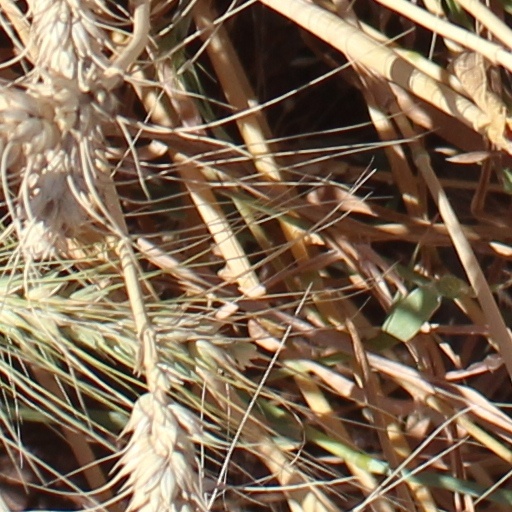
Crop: wheat